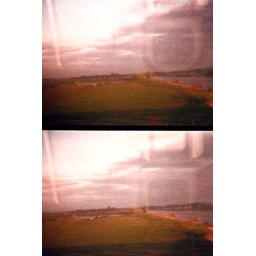
c Ghost of Lomo's past reflected in train window while crossing the river IJssel